Under Defeat

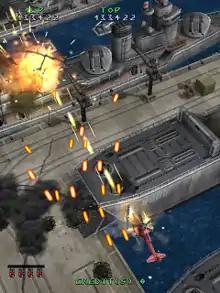
The player firing at enemy battleships

In "Under Defeat", the player assumes control of a helicopter. The gameplay bears resemblance to early Toaplan games such as "Twin Cobra". It uses 3D graphics, and a slightly angled perspective to give the game more depth than most other titles in the genre. The player's helicopter can move in eight directions, though its move speed is fixed in relation to the stage's scroll speed.